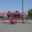
Label: airplane